Giant Palouse earthworm

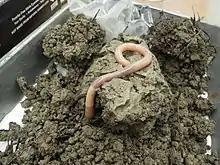
An adult specimen.

Little is known about the giant Palouse earthworm. Typical adult specimens are about in length. They are related to a species in Australia that is a true giant at , the giant Gippsland earthworm. The worm is albino in appearance. Prior to its rediscovery in 2010, the worm was believed to give off a scent similar to that of the lily flower when handled and that it was able to spit in self-defense; however, the specimens captured did not exhibit these capabilities.Such nature of burrowing for Giant Palouse Earthworm was recorded to a depth of as much as 15 feet, and it is said to aestivate during dry seasons. Continued existence was confirmed through recent sightings, including recovery of specimens in 2010 and 2012 after it had been declared extinct in the 1980s. It is considered vulnerable because of habitat loss and competition from non-native species.